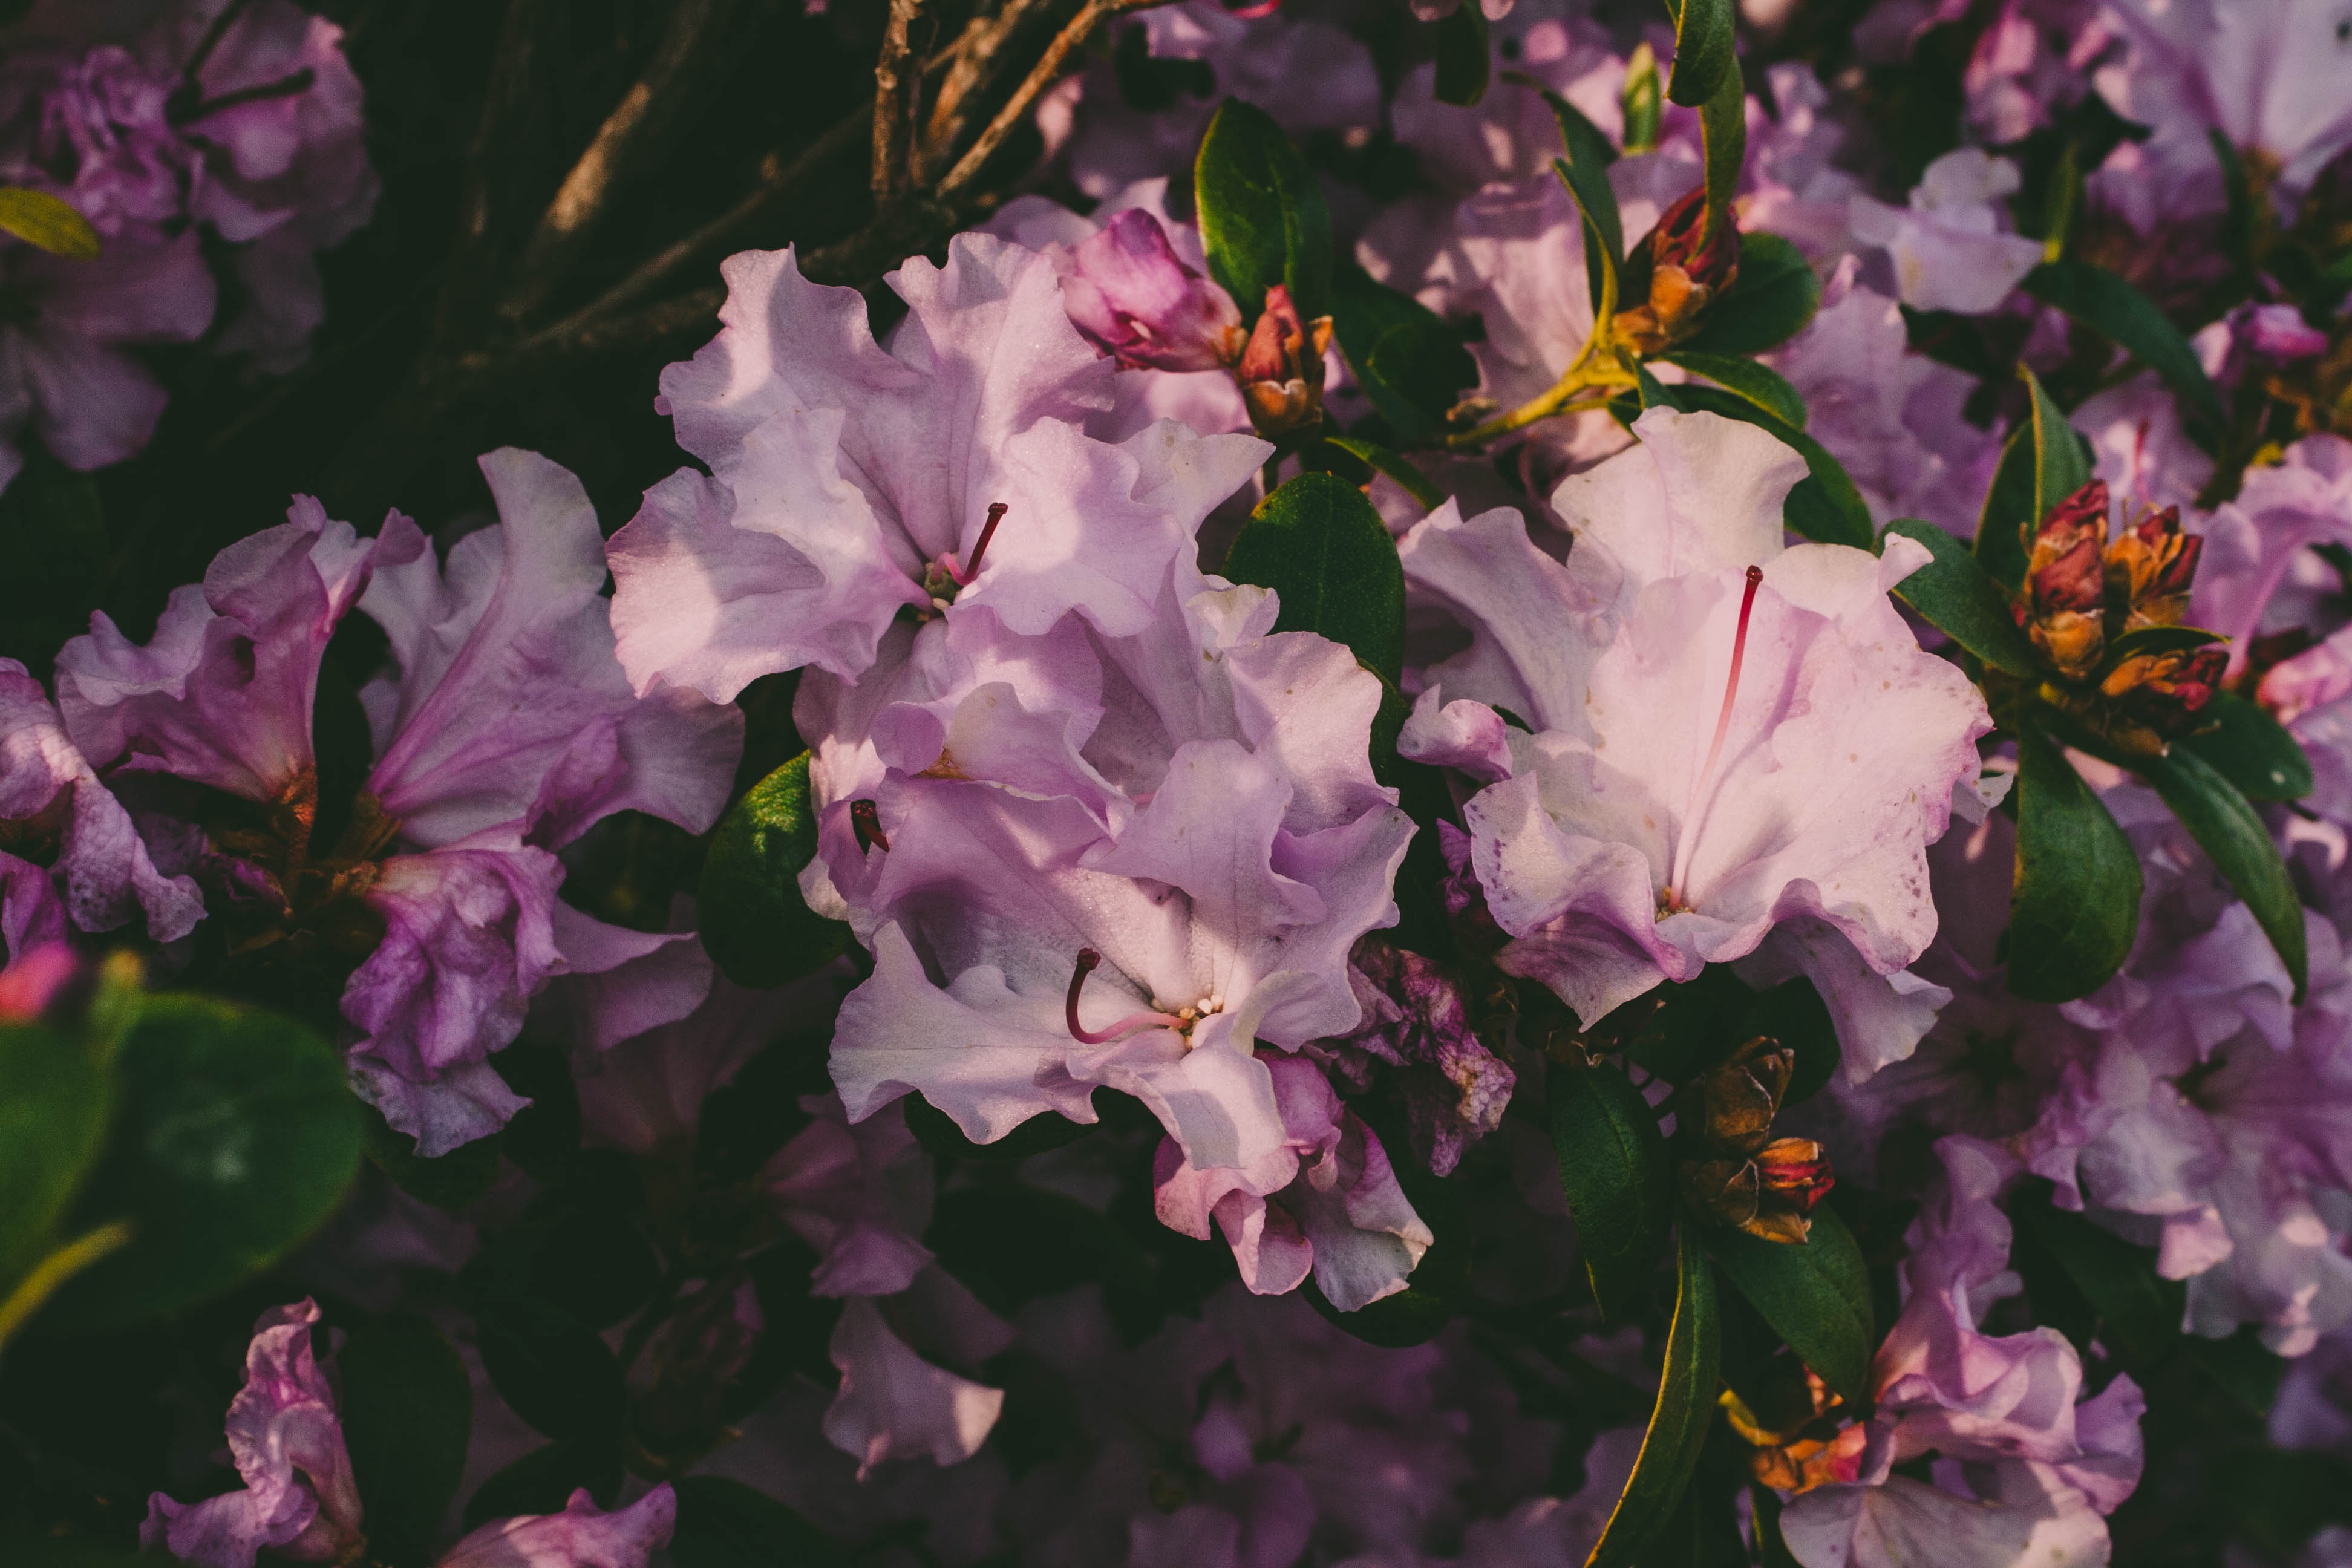
flower, pink, purple, plant, flowering plant, flora, spring, shrub, rhododendron, petal, azalea, subshrub, loosestrife and pomegranate family